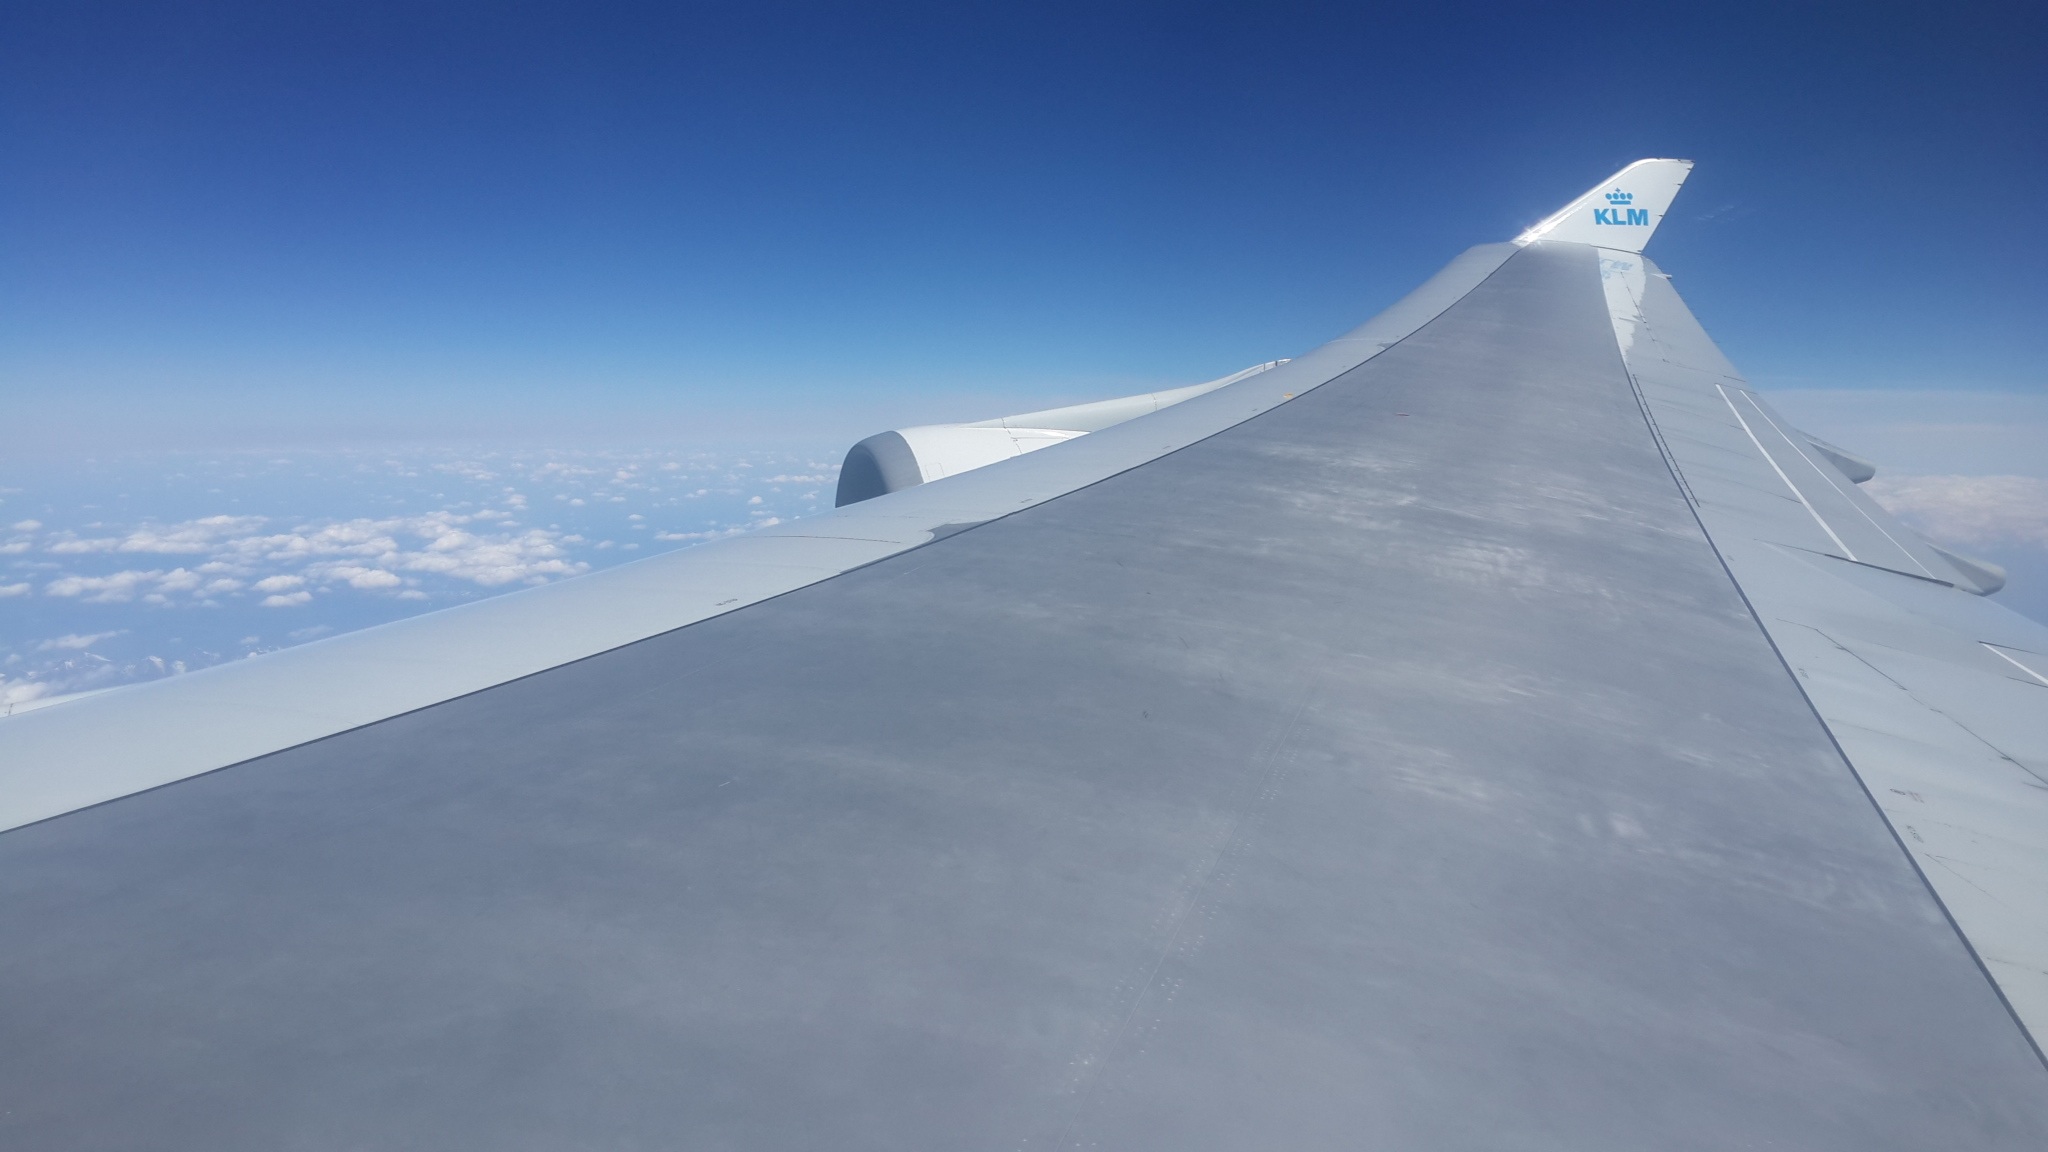
mountain, wing, cloud, sky, adventure, wind, airplane, aircraft, aviation, flight, blue, blue sky, gliding, white cloud, atmosphere of earth